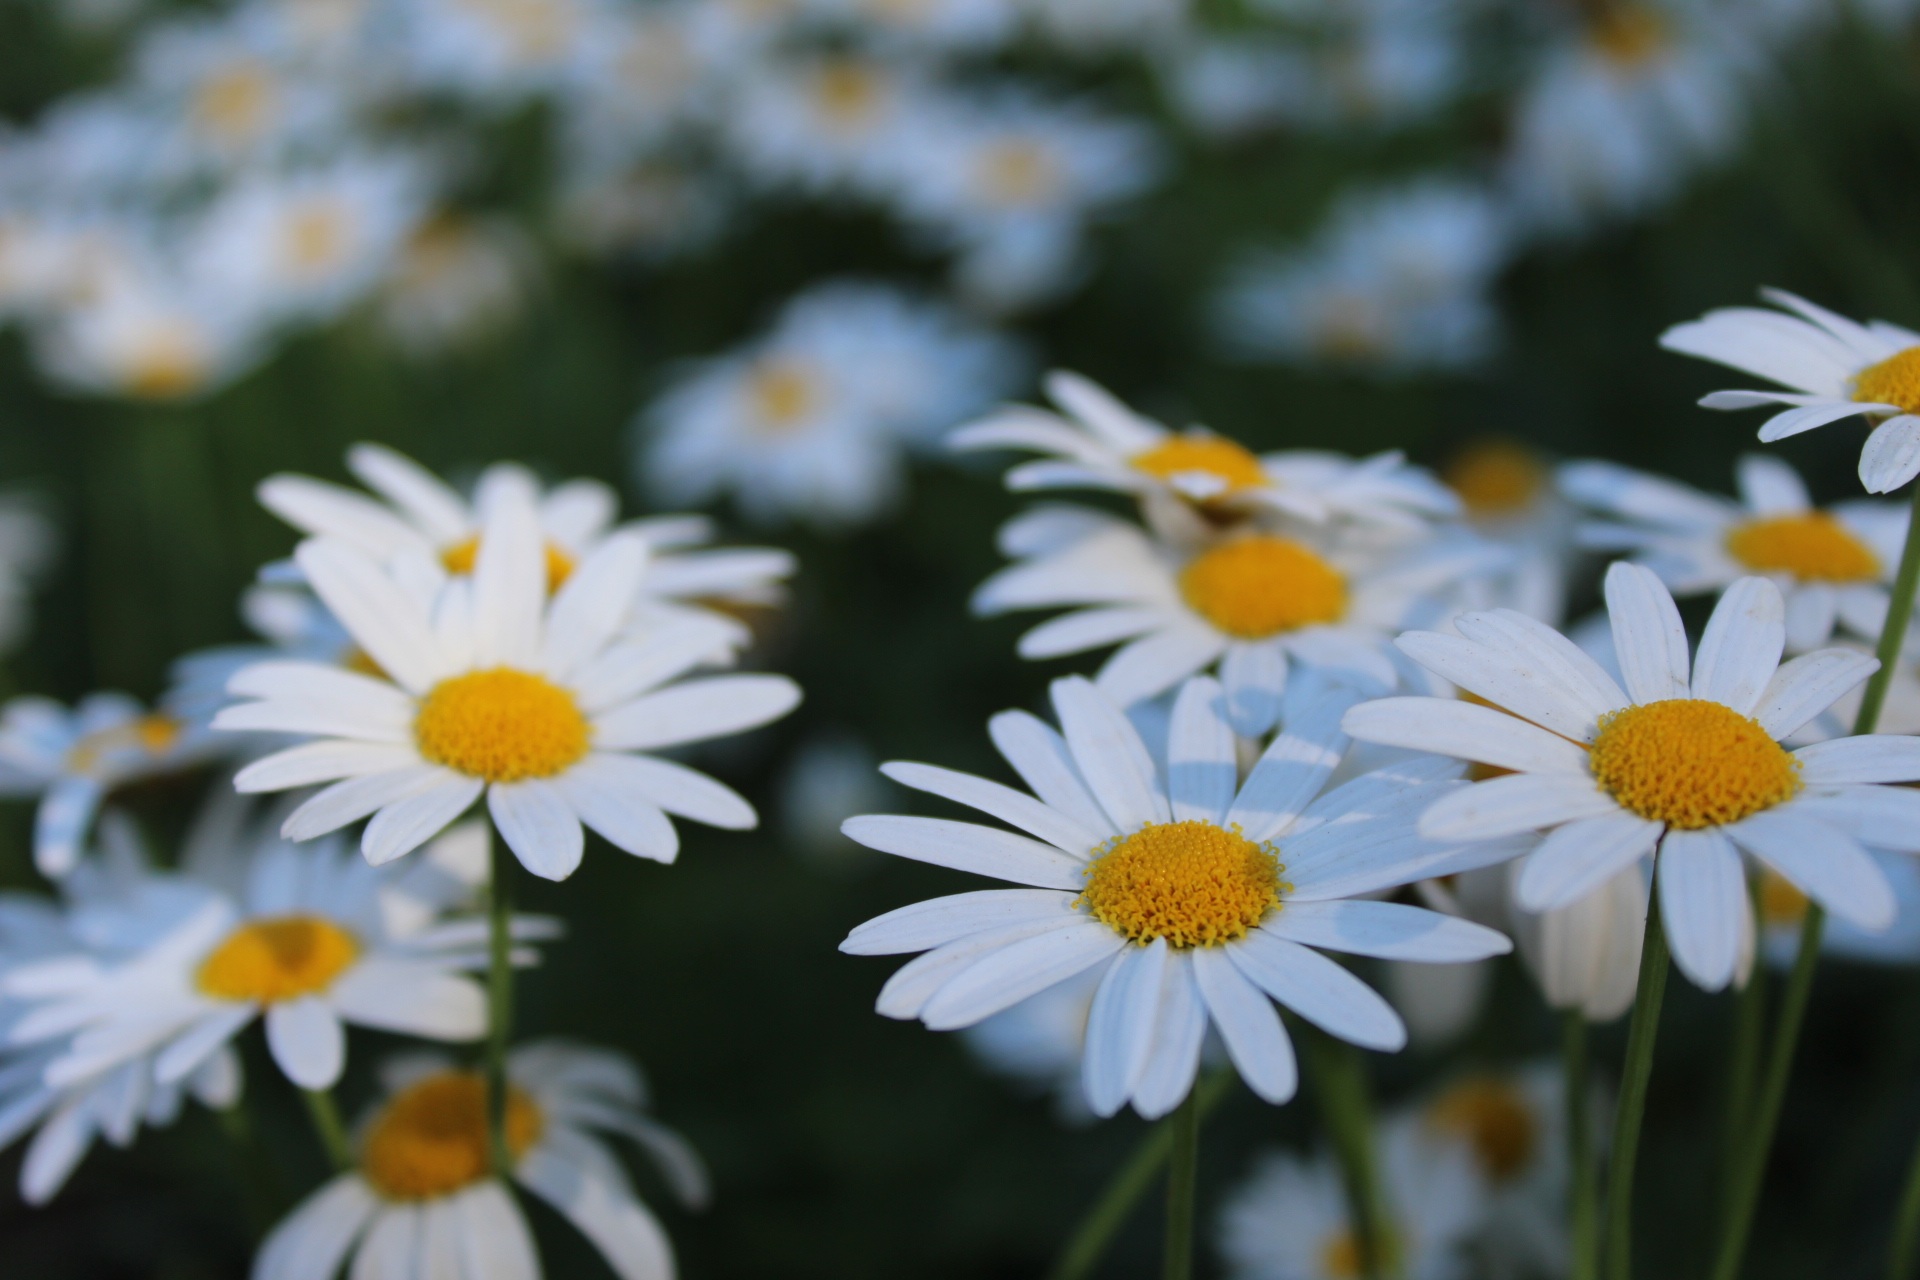
nature, plant, meadow, flower, petal, daisy, botany, flora, wildflower, flowers, macro photography, flowering plant, daisy family, doi inthanon, oxeye daisy, annual plant, land plant, chamaemelum nobile, marguerite daisy